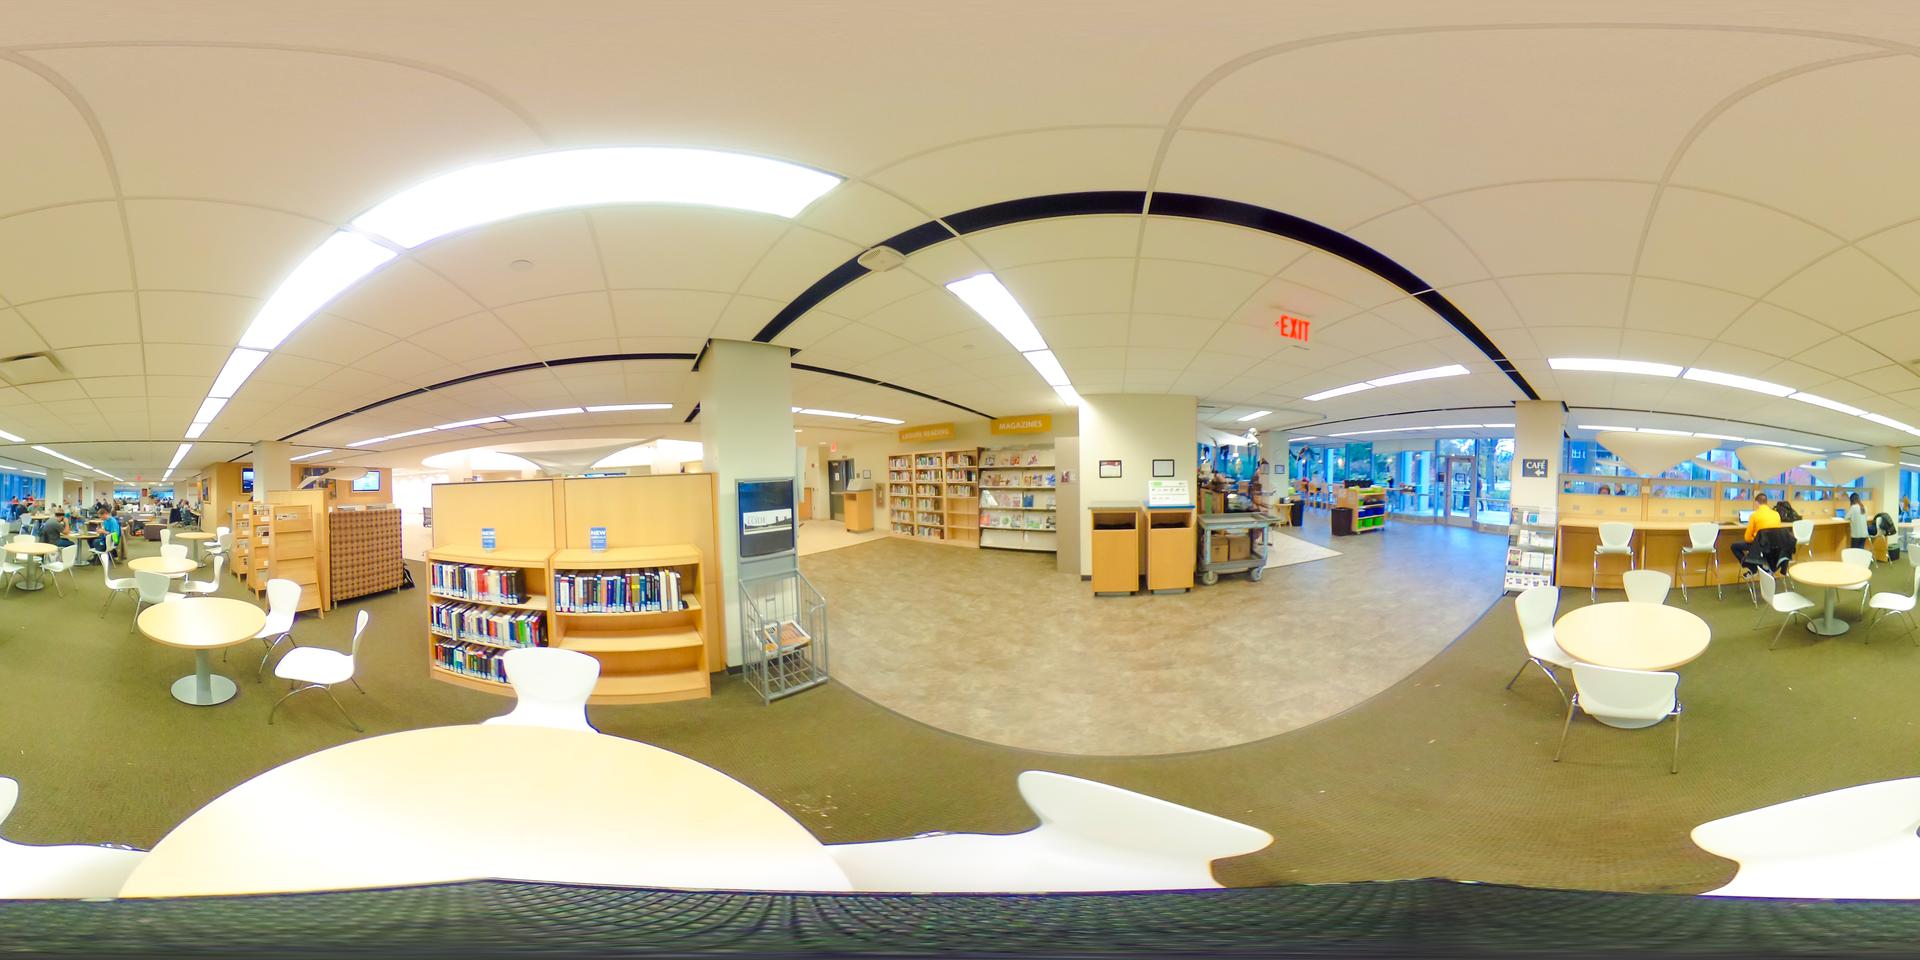
Referred object: the pair of tan trash bins

Referred object: the red EXIT sign